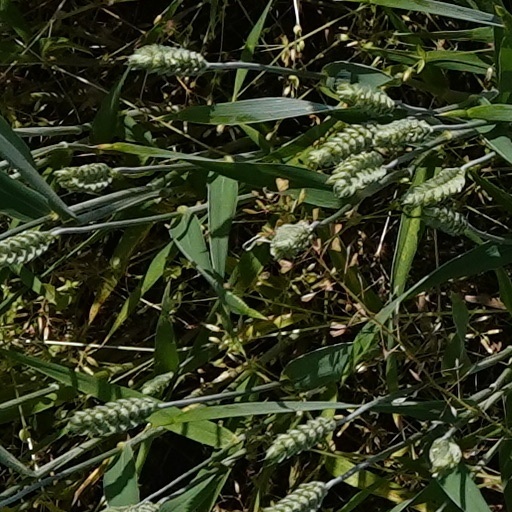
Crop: wheat